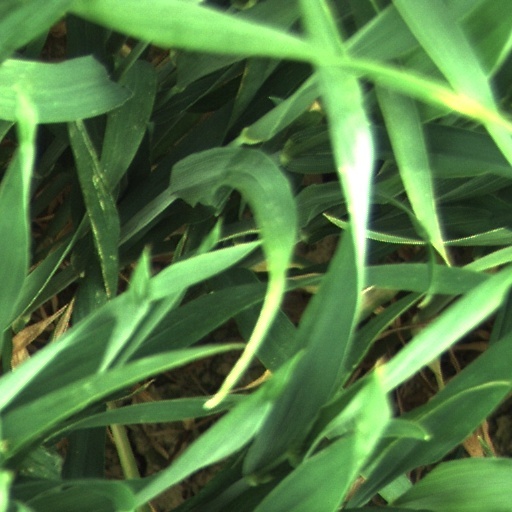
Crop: wheat